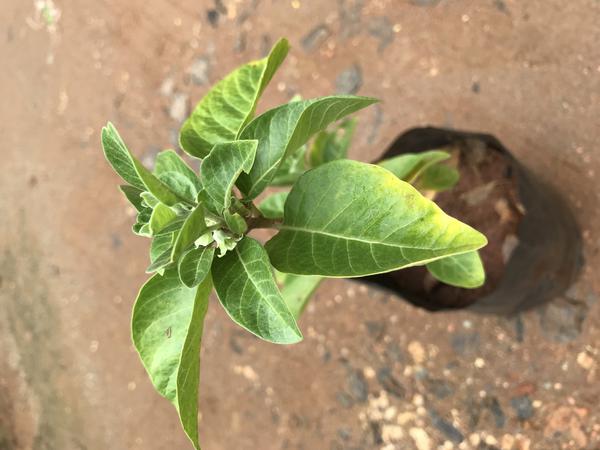
Plant: Ashwagandha